Sky position (RA, Dec in degrees): 130.2, 17.305
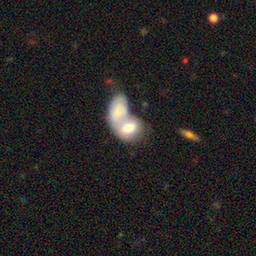
Galaxy morphology: Merging Galaxies